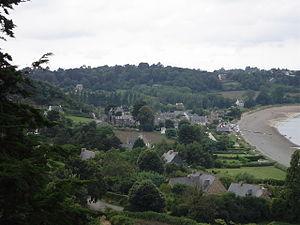
Ploubazlanec [plubalanɛk], Plaeraneg en breton, est une commune située dans le département des Côtes-d'Armor en région Bretagne. Ploubazlanec appartient au pays historique du Goëlo.